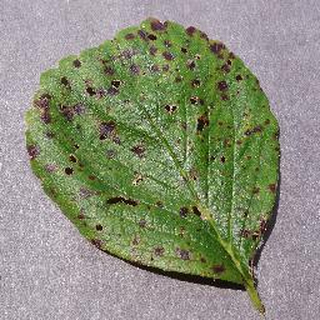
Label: strawberry_leaf_scorch